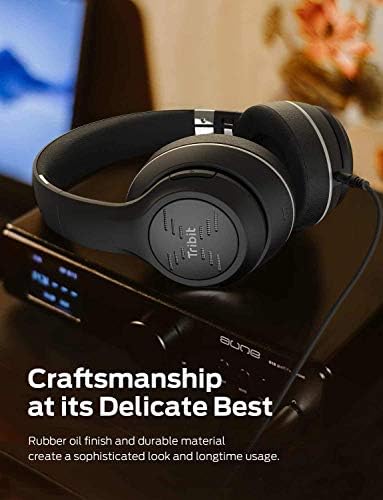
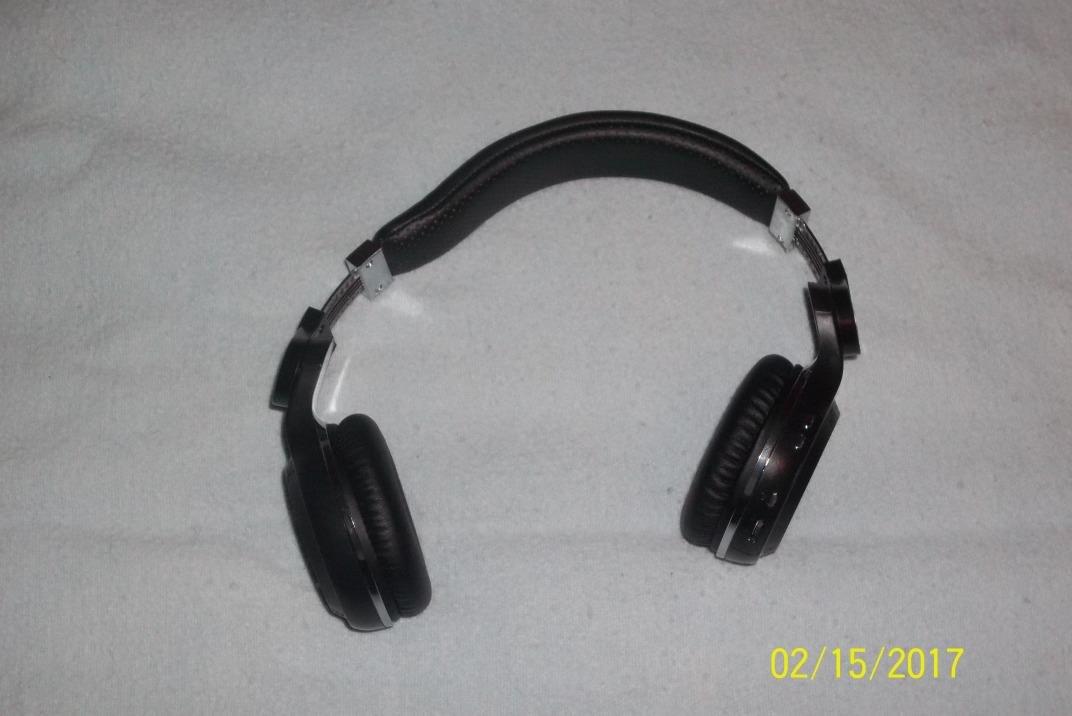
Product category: headphones
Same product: no